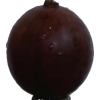
Label: gooseberry